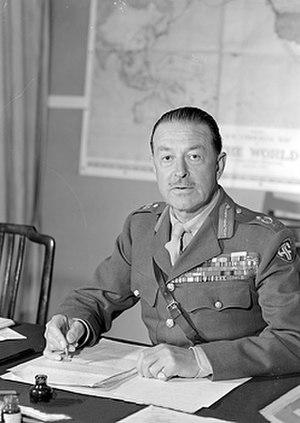
Le titre de connétable de la Tour est la plus haute charge disponible au sein de la tour de Londres.
Le field marshal est le plus haut grade dans l'armée de terre britannique depuis 1736. C'est l'équivalent d'un Admiral of the Fleet dans la Royal Navy et d'un Marshal of the Royal Air Force. Ce grade a été utilisé de façon sporadique tout au long de son histoire et a été vacant au cours des XVIIIᵉ et XIXᵉ siècles.